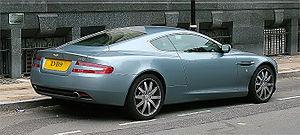
Aston Martin est un constructeur automobile britannique de voitures de luxe et de course, créée en 1913 par Lionel Martin et Robert Bamford. Basée à Gaydon, dans le Warwickshire, elle est une filiale de Prodrive depuis 2007. Le nom vient du fait que Lionel Martin avait créé une voiture qui remporta la course d'Aston Clinton en 1914.
La DB9 est une automobile Grand Tourisme de la marque Britannique Aston Martin.